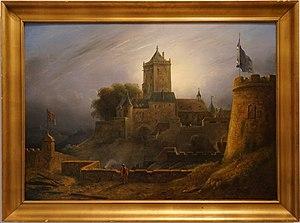
présenté au musée de Chaumont.
« La famille des seigneurs de Chaumont avait des possessions territoriales ou des droits féodaux sur la plupart des villages environnants ; mais ces biens, divisés par les partages de successions, formaient des fortunes particulières peu considérables. »